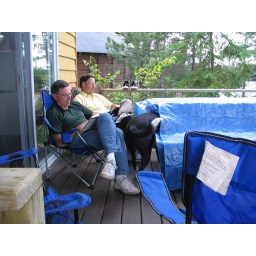
Roger and Ron reading as Suede goes under the picnic table (his dog house for the week).